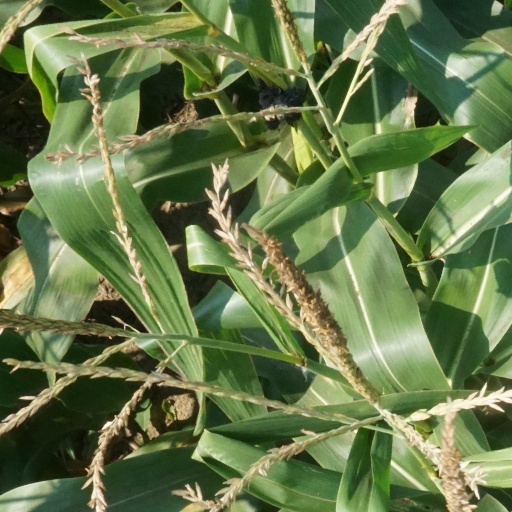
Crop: maize; corn